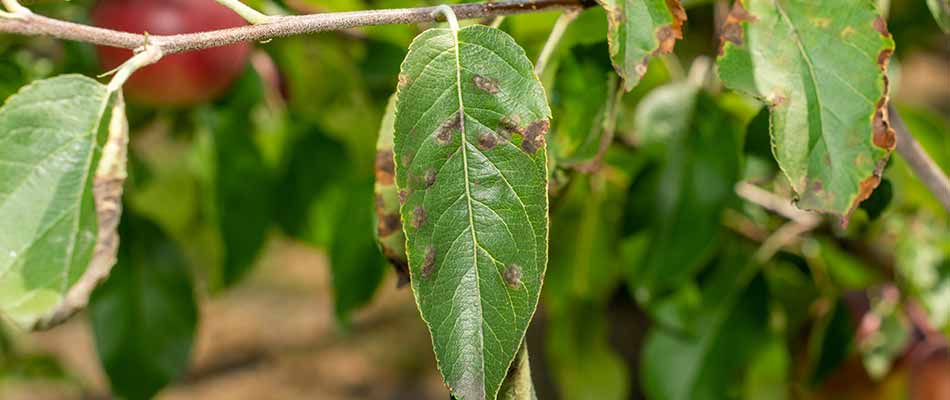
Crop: cherry
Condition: spot